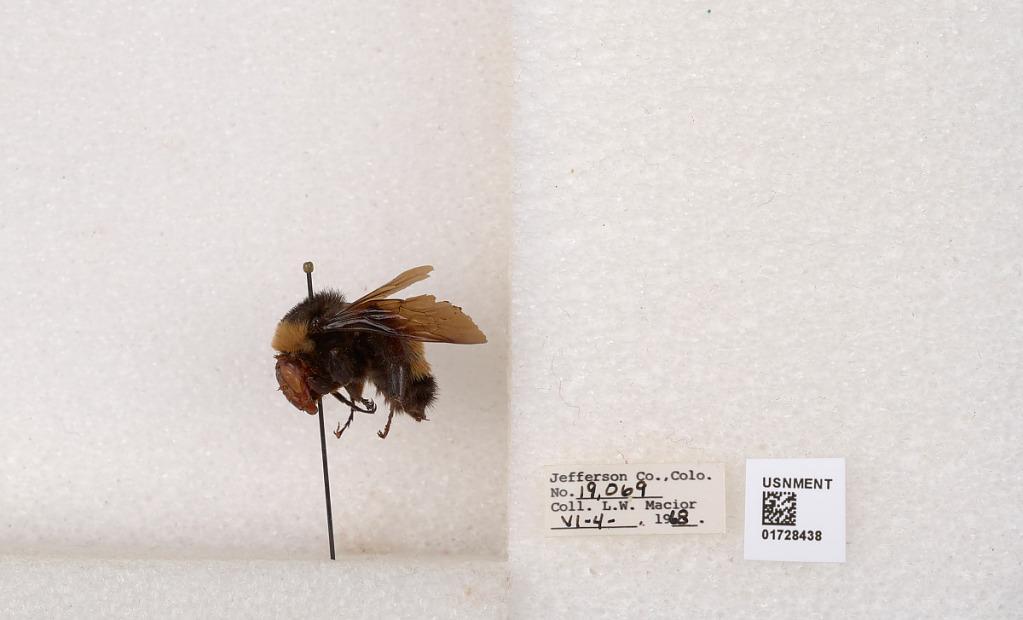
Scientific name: Bombus (Bombus) nevadensis auricormus
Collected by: L. Macior
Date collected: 1968-6-4
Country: United States
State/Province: Colorado
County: Jefferson
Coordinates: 39.5864, -105.25